Santaan

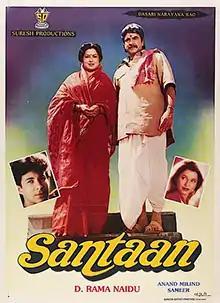
Theatrical release poster

Santaan is a 1993 Indian Hindi-language drama film written and directed by Dasari Narayana Rao. The film stars Jeetendra, Moushumi Chatterjee, Deepak Tijori, Neelam, with music composed by Anand–Milind. The film is remake of the Telugu film "Surigaadu" (1992), made by the same banner and director.